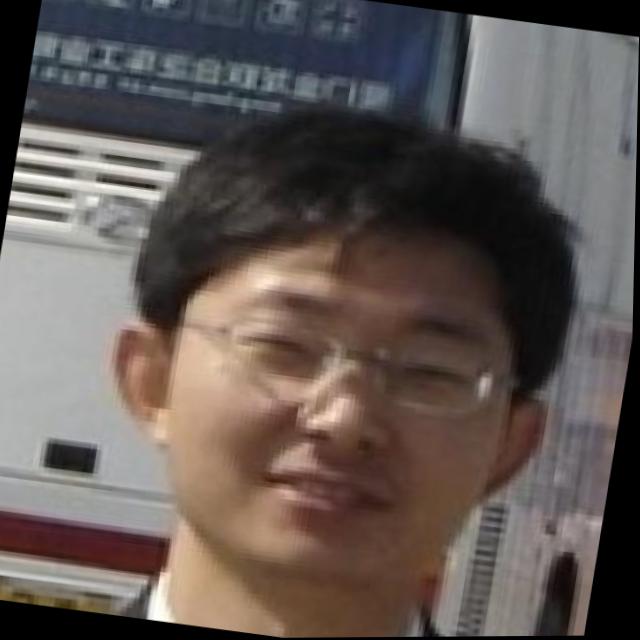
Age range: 21-44